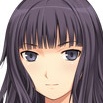
Portrait style: Anime Portrait